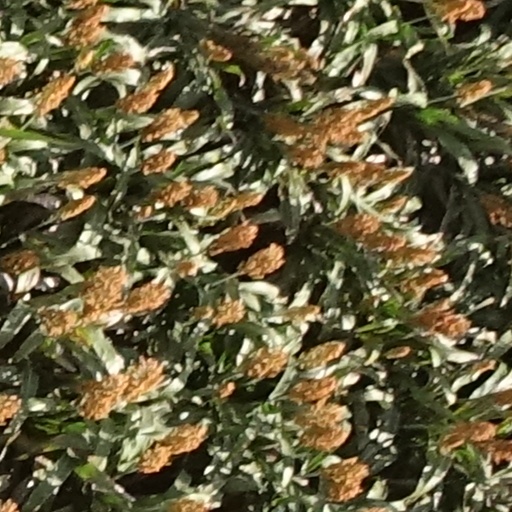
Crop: sorghum